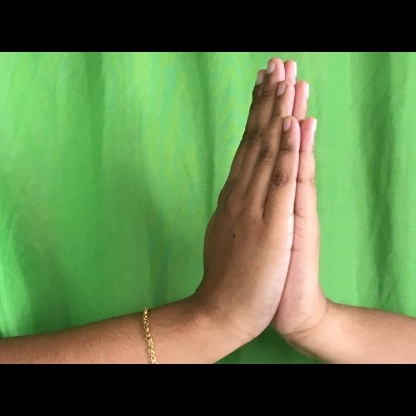
Mudra: Anjali